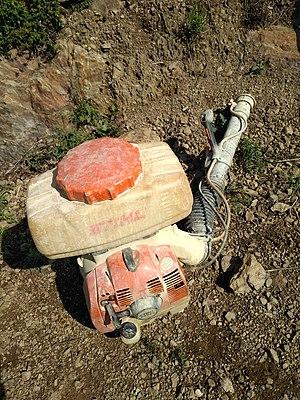
Atomiseur pour produit phytosanitaires utilisé en viticulture dans les parcelles difficiles d'accès, de marque Stihl.
Les traitements de la vigne sont les applications de produits appropriés que le vigneron effectue sur la vigne à différentes époques en prévention des maladies du feuillage et des grappes, en complément d'autres soins. Les dégâts aux vignes sont dus à des maladies cryptogamiques et à des ravageurs tels que le cochylis, l'eudémis…